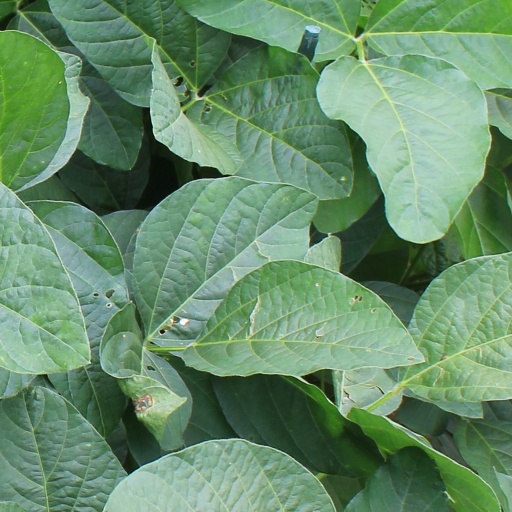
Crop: soybean